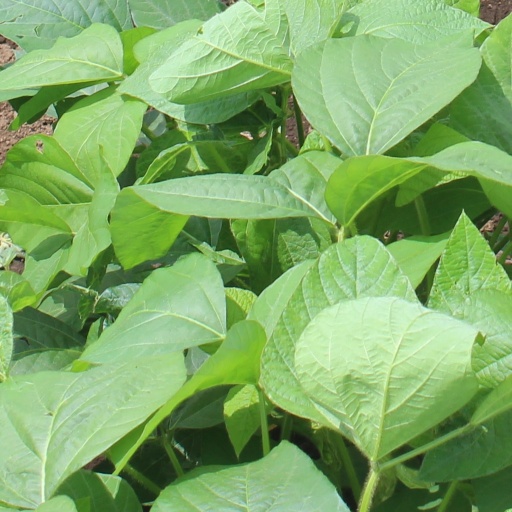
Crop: soybean